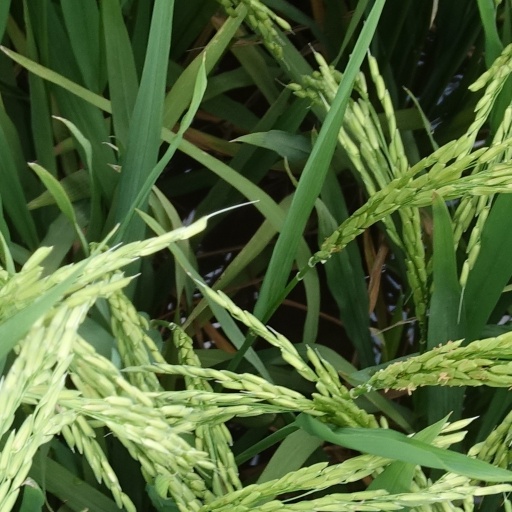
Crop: rice